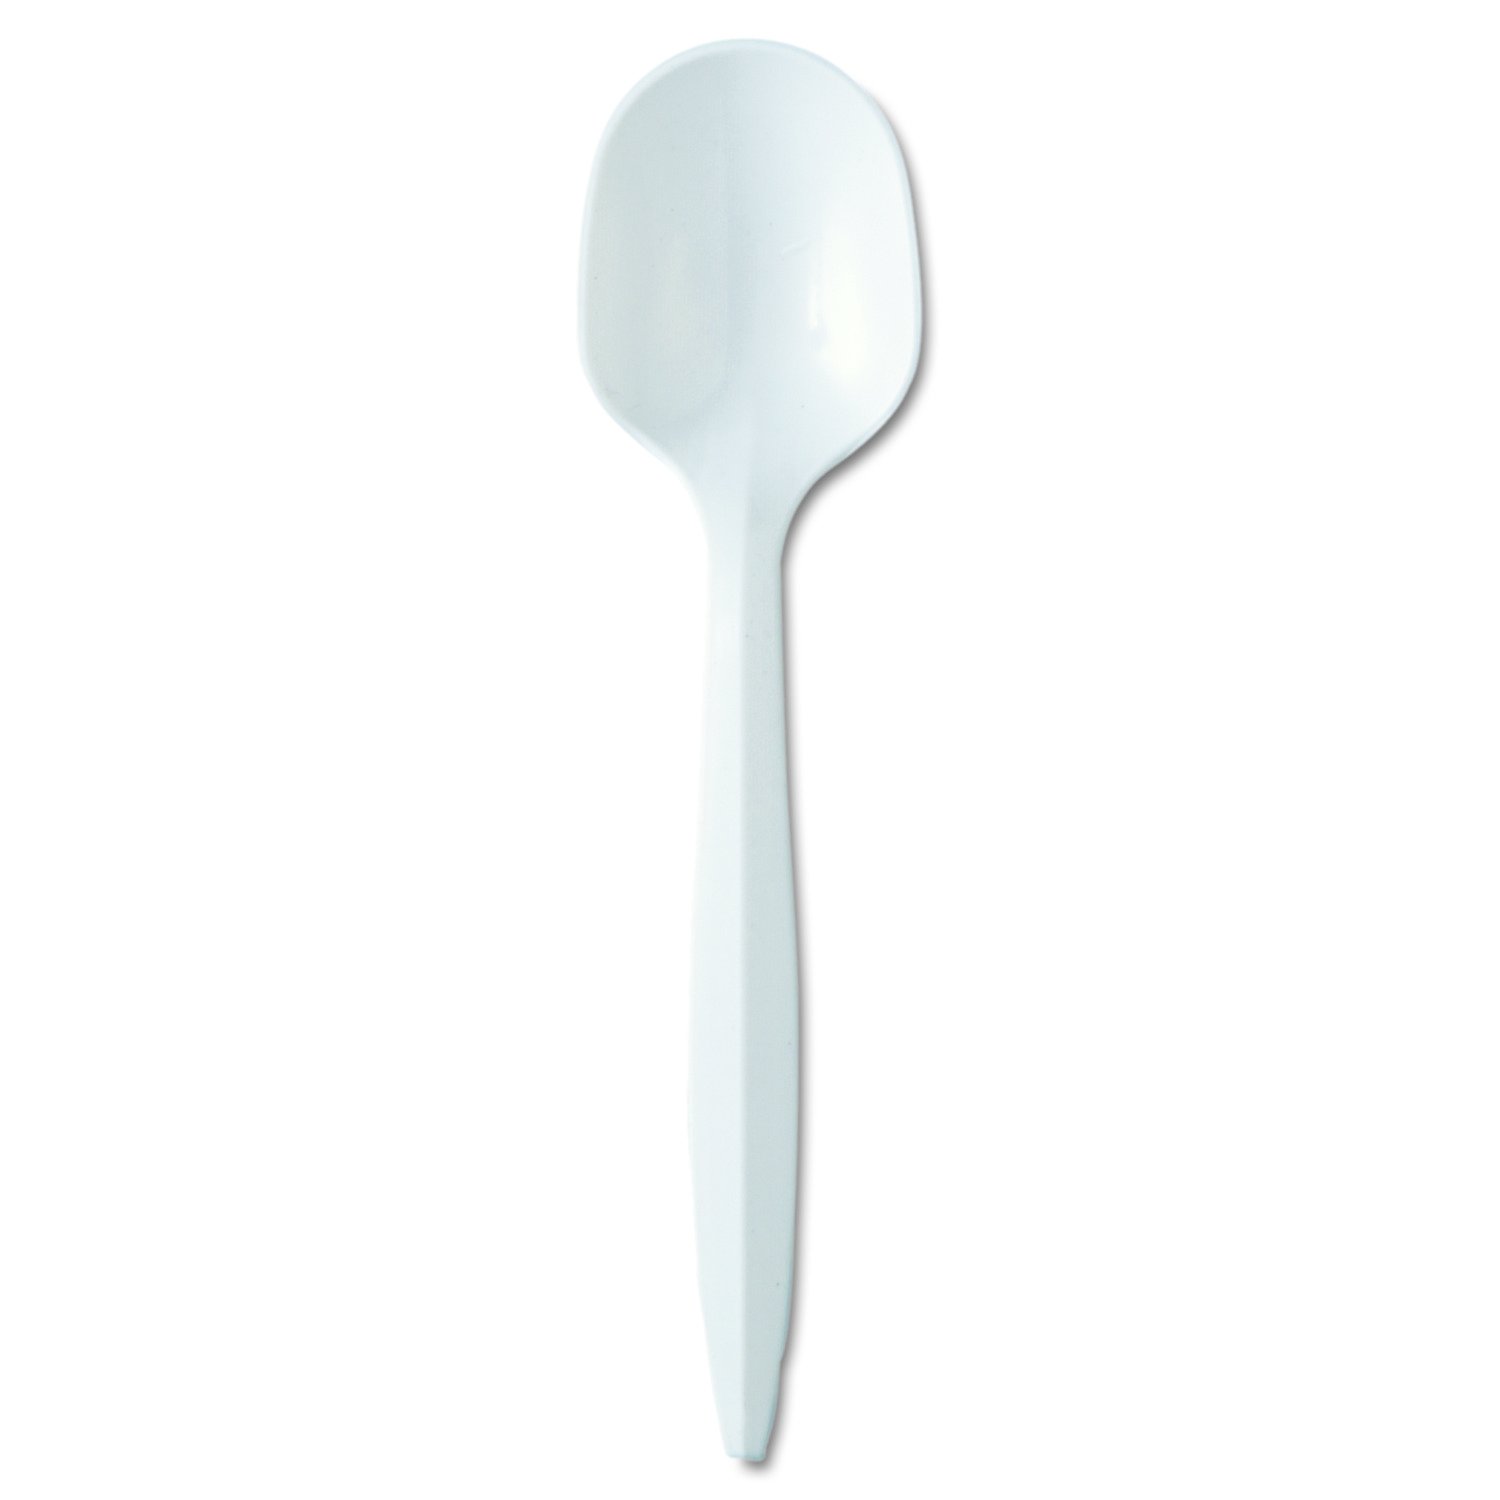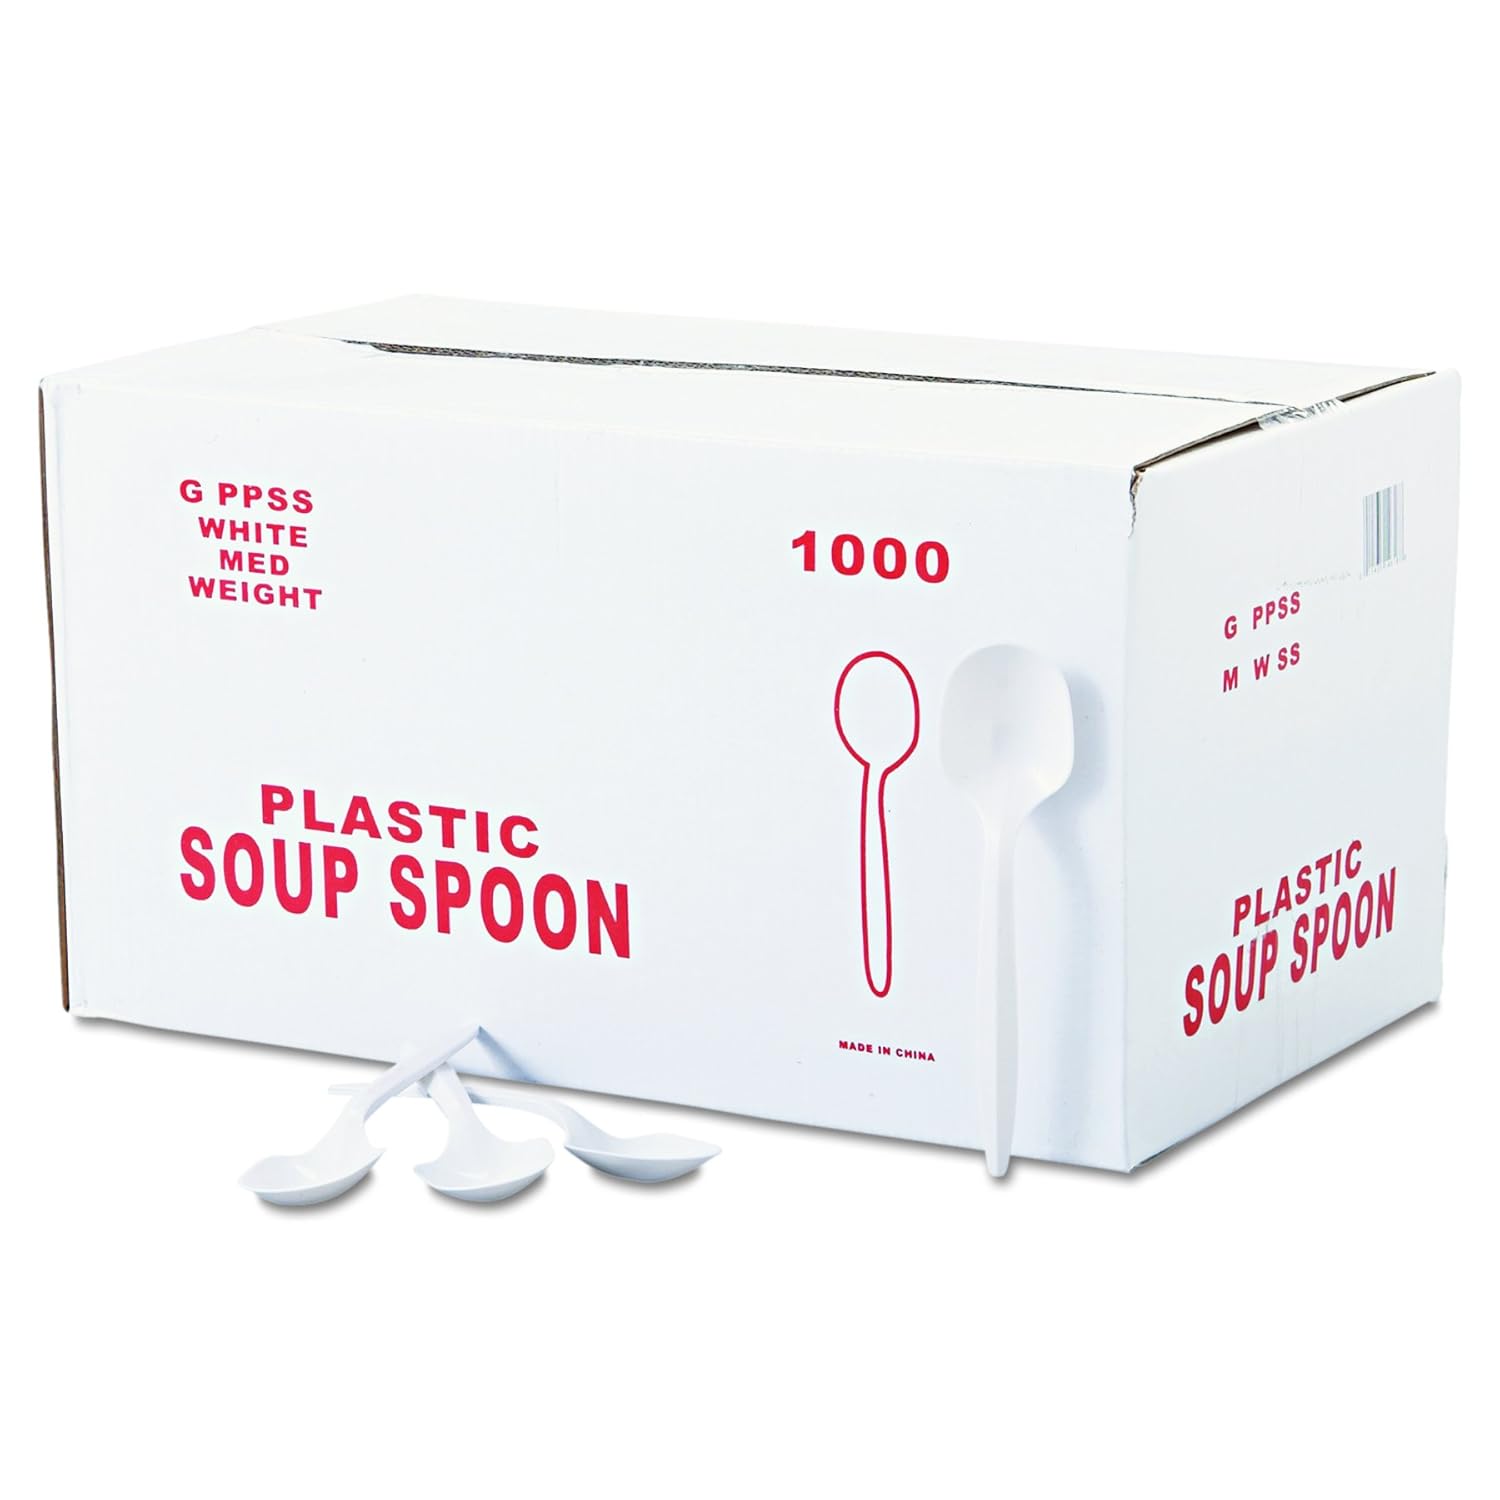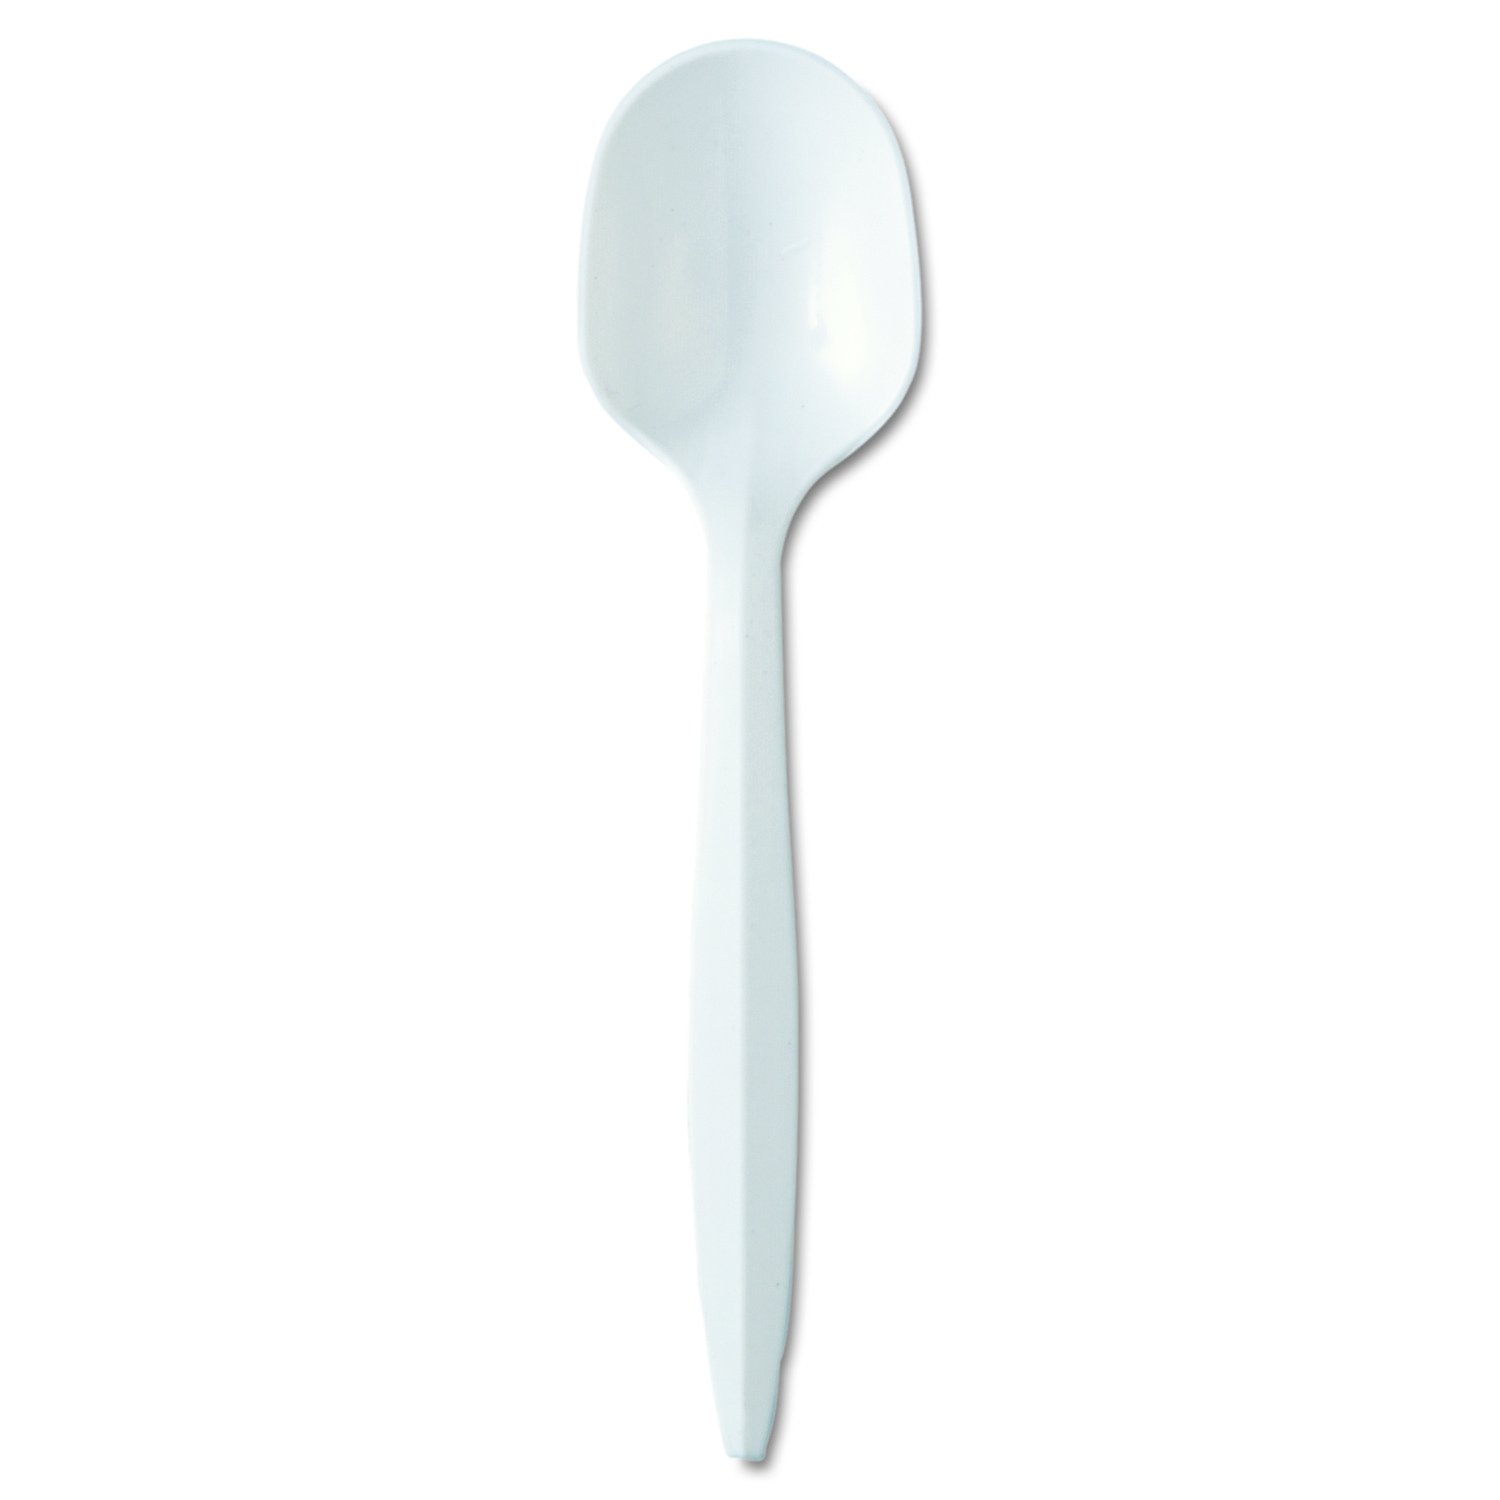
Baily PPSS Medium Weight Plastic Soup Spoon, White (Case of 1,000)
Category: Industrial & Scientific
The Baily PPSS disposable medium weight white plastic soup spoon is suitable for use with soup, chili, stew, and other dishes. The soup spoon is white to coordinate with other white utensils and many tableware designs and decorations. It comes in a case of 1,000 soup spoons. Baily manufactures disposable plastic, foil, and paper products for the food service industry. The company, founded in 1996, is headquartered in Atlanta, GA.
Features: Disposable medium weight plastic soup spoon | For use with soup, chili, stew, and other dishes | White soup spoon coordinates with other white utensils and many tableware designs and decorations | Comes in cases of 1,000